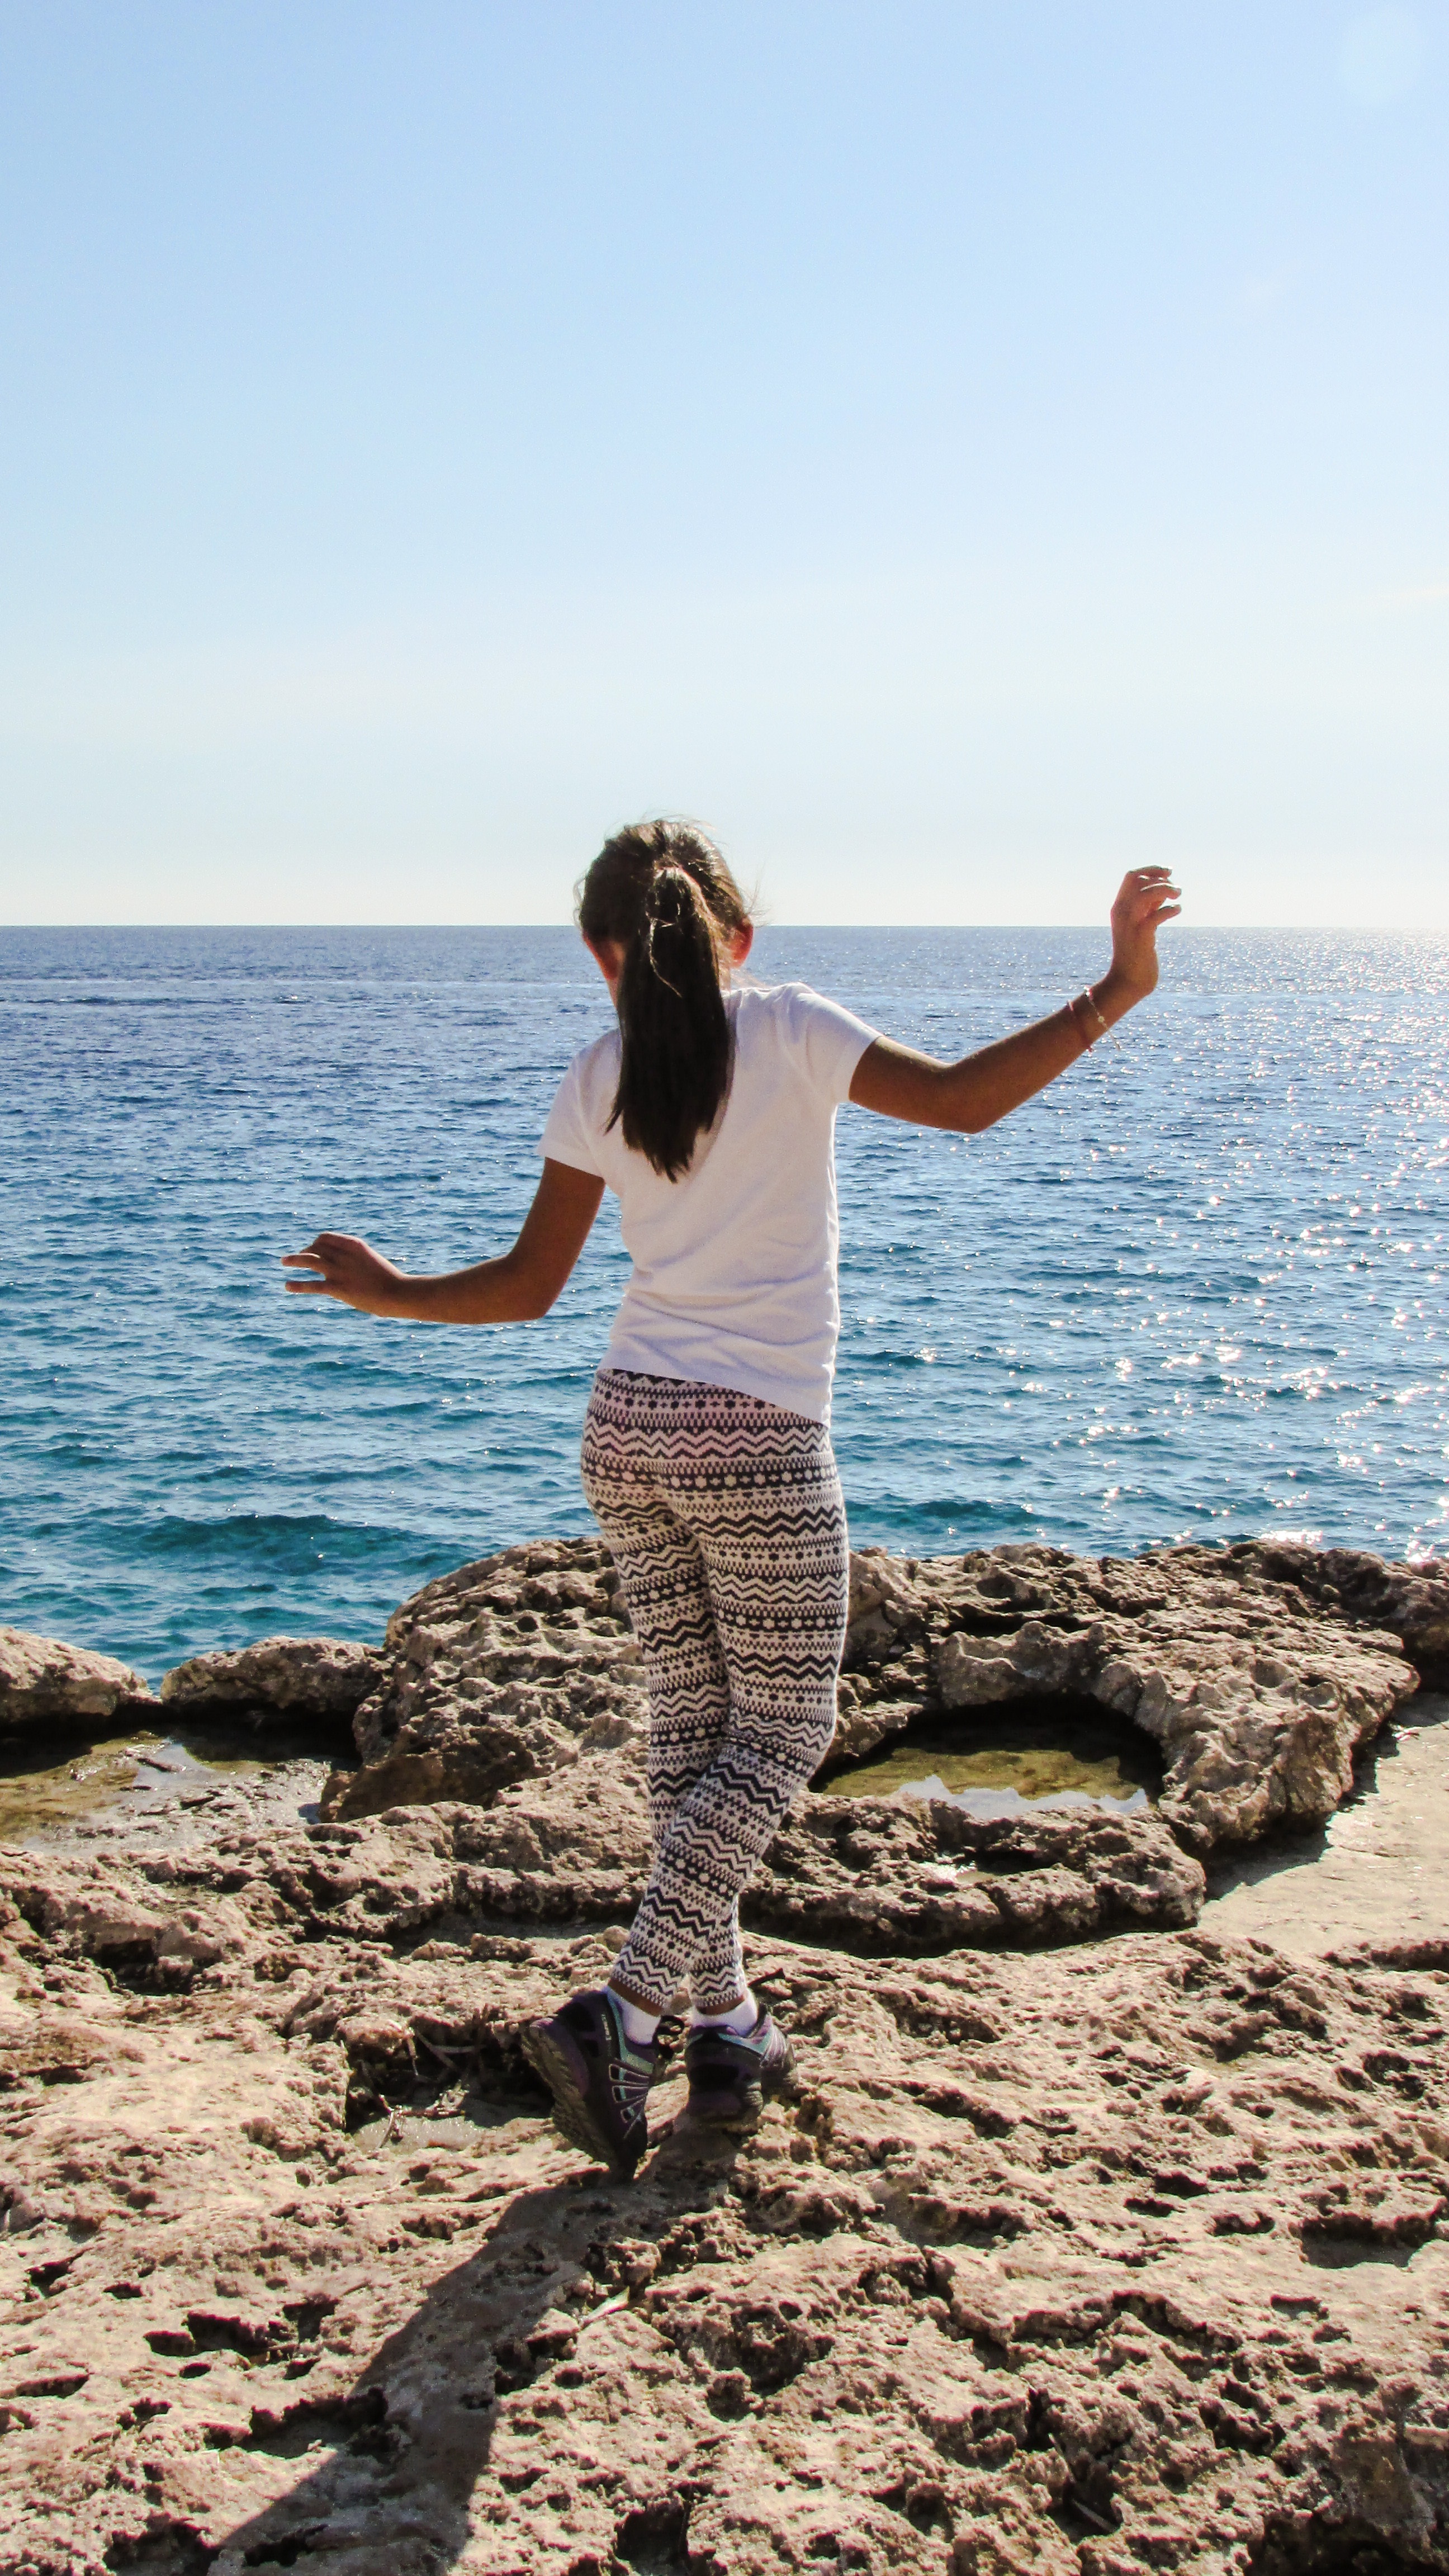
beach, sea, coast, water, nature, outdoor, sand, rock, ocean, girl, shore, vacation, motion, young, child, leisure, childhood, body of water, activity, cheerful, fun, happy, happiness, beauty, joy, dancing, active, photo shoot